Zawiercie

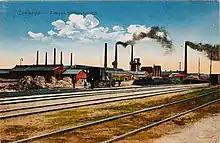
Huldczyński Ironworks ca. 1918

First mention of the village of Kromołów (now a district of Zawiercie) comes from 1193. In the 14th century, the village was located in western Lesser Poland, along a merchant road from Kraków to Poznań. In 1431, Duke Bolko IV of Opole allowed a man named Mikołaj Czenar to open an inn here, and in his document, the name Zawiercie is mentioned for the first time. In the 15th century, the area became the early center of iron manufacturing, but despite this Zawiercie remained for centuries a small village. It was administratively located in the Lelów County in the Kraków Voivodeship in the Lesser Poland Province of the Kingdom of Poland. Until the 19th century, it was divided into "Zawiercie Małe" ("Small Zawiercie") and "Zawiercie Duże" ("Big Zawiercie"), both administratively belonged to the gmina of Kromołów.